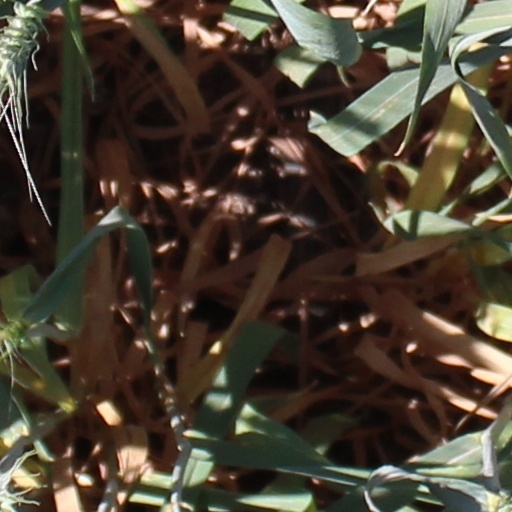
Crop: wheat